Abigail Brundin

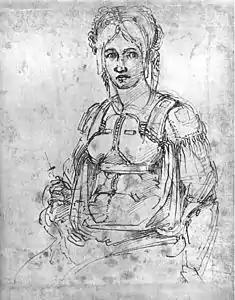
Vittoria Colonna, drawn by Michelangelo

Brundin co-led the project "Domestic Devotions: The Place of Piety in the Italian Renaissance Home, 1400–1600", which was funded by a grant of £2.4m from the European Research Council"." In 2017, the project developed the exhibition "Madonnas and Miracles: the Holy Home in Renaissance Italy", in collaboration with the Fitzwilliam Museum, Cambridge. The exhibition was visited by around 50,000 people. The project book, "The Sacred Home in Renaissance Italy", was co-authored by Brundin with Deborah Howard and Mary Lavern and was published by Oxford University Press in 2018"." The book won the Bainton Prize for History/Theology, and received an Honorable Mention for the Society for Renaissance Studies Book Prize.